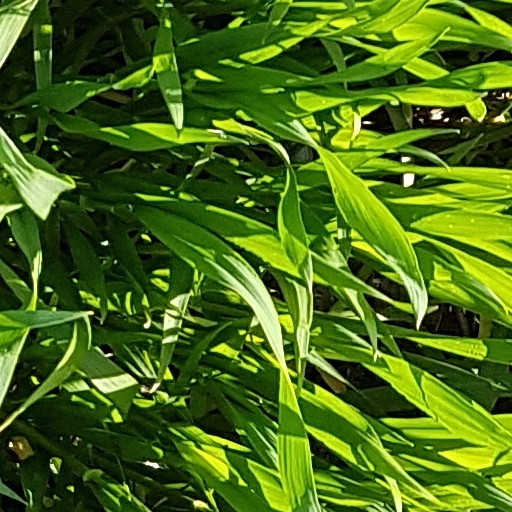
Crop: wheat